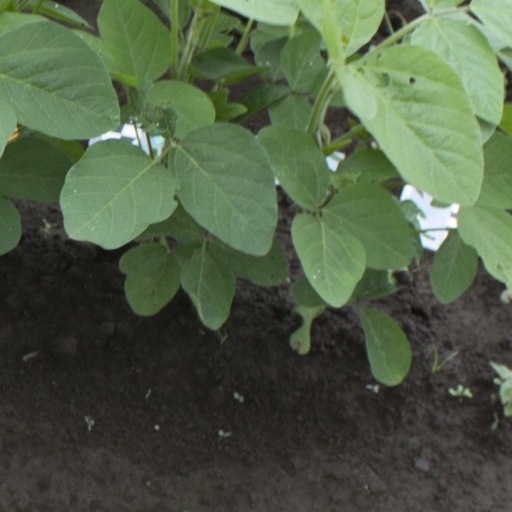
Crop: soybean